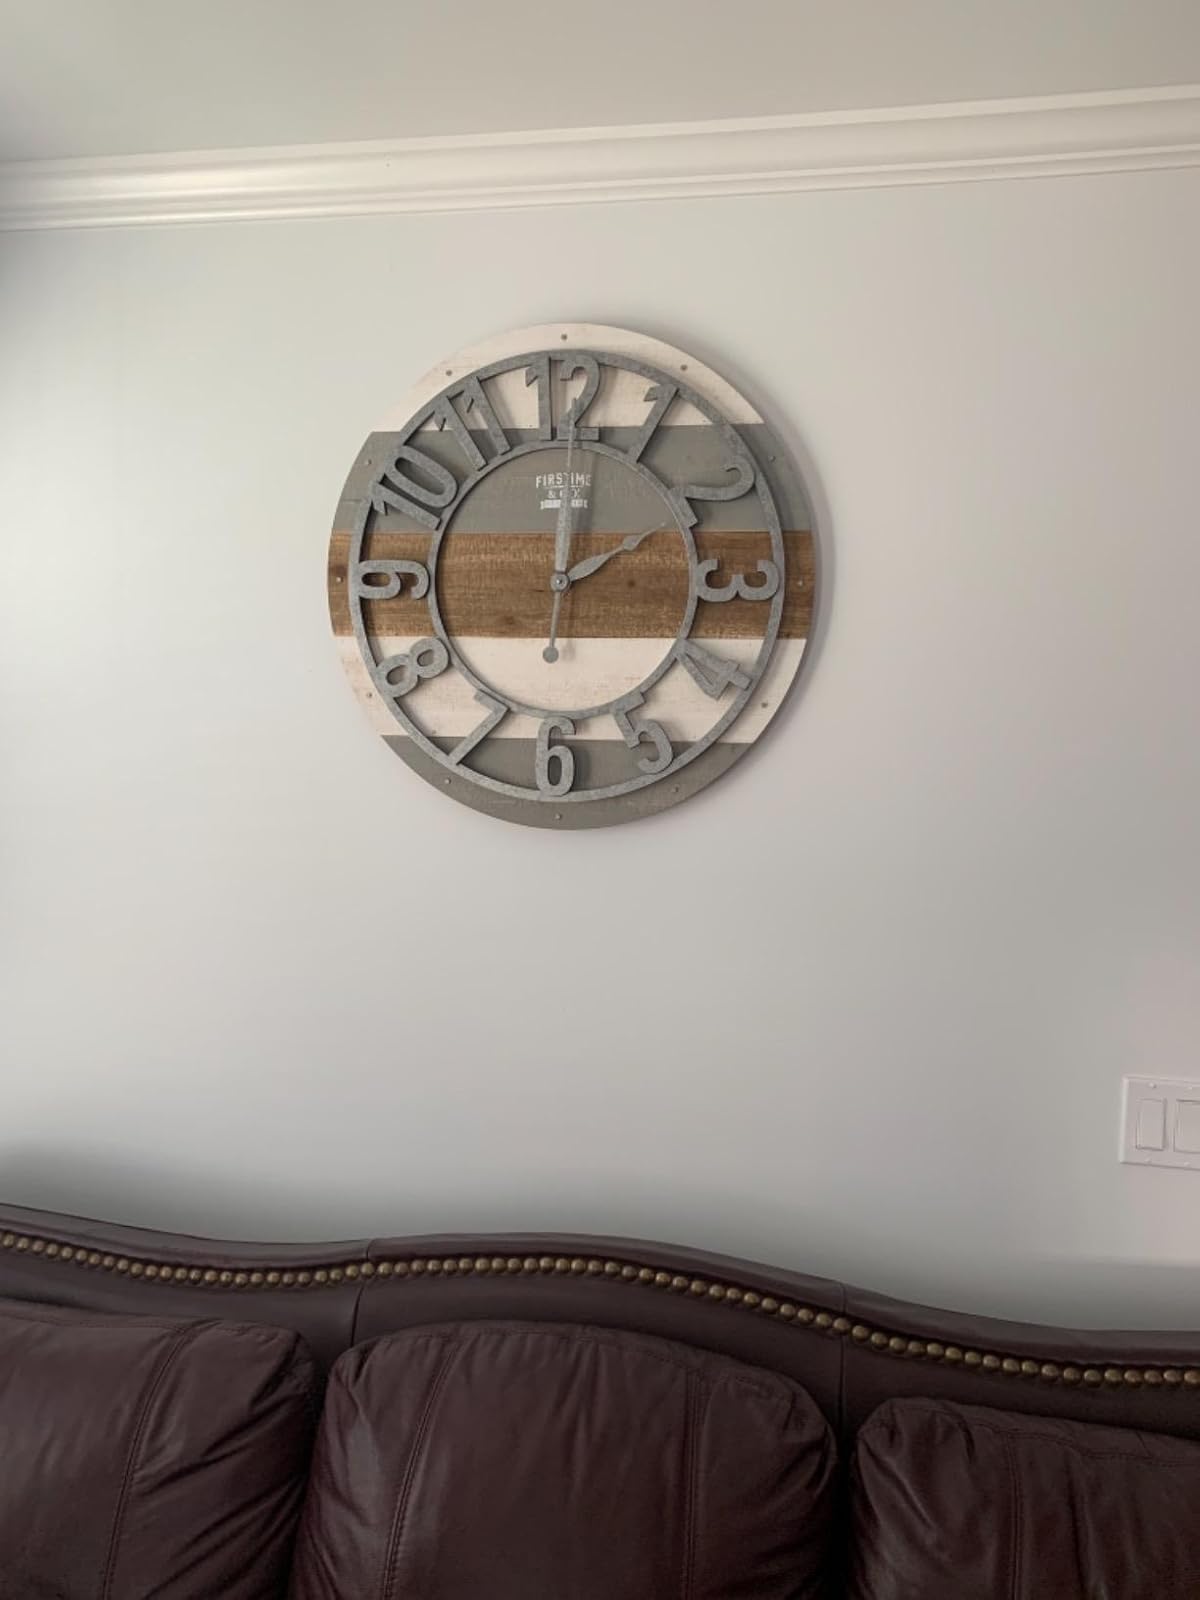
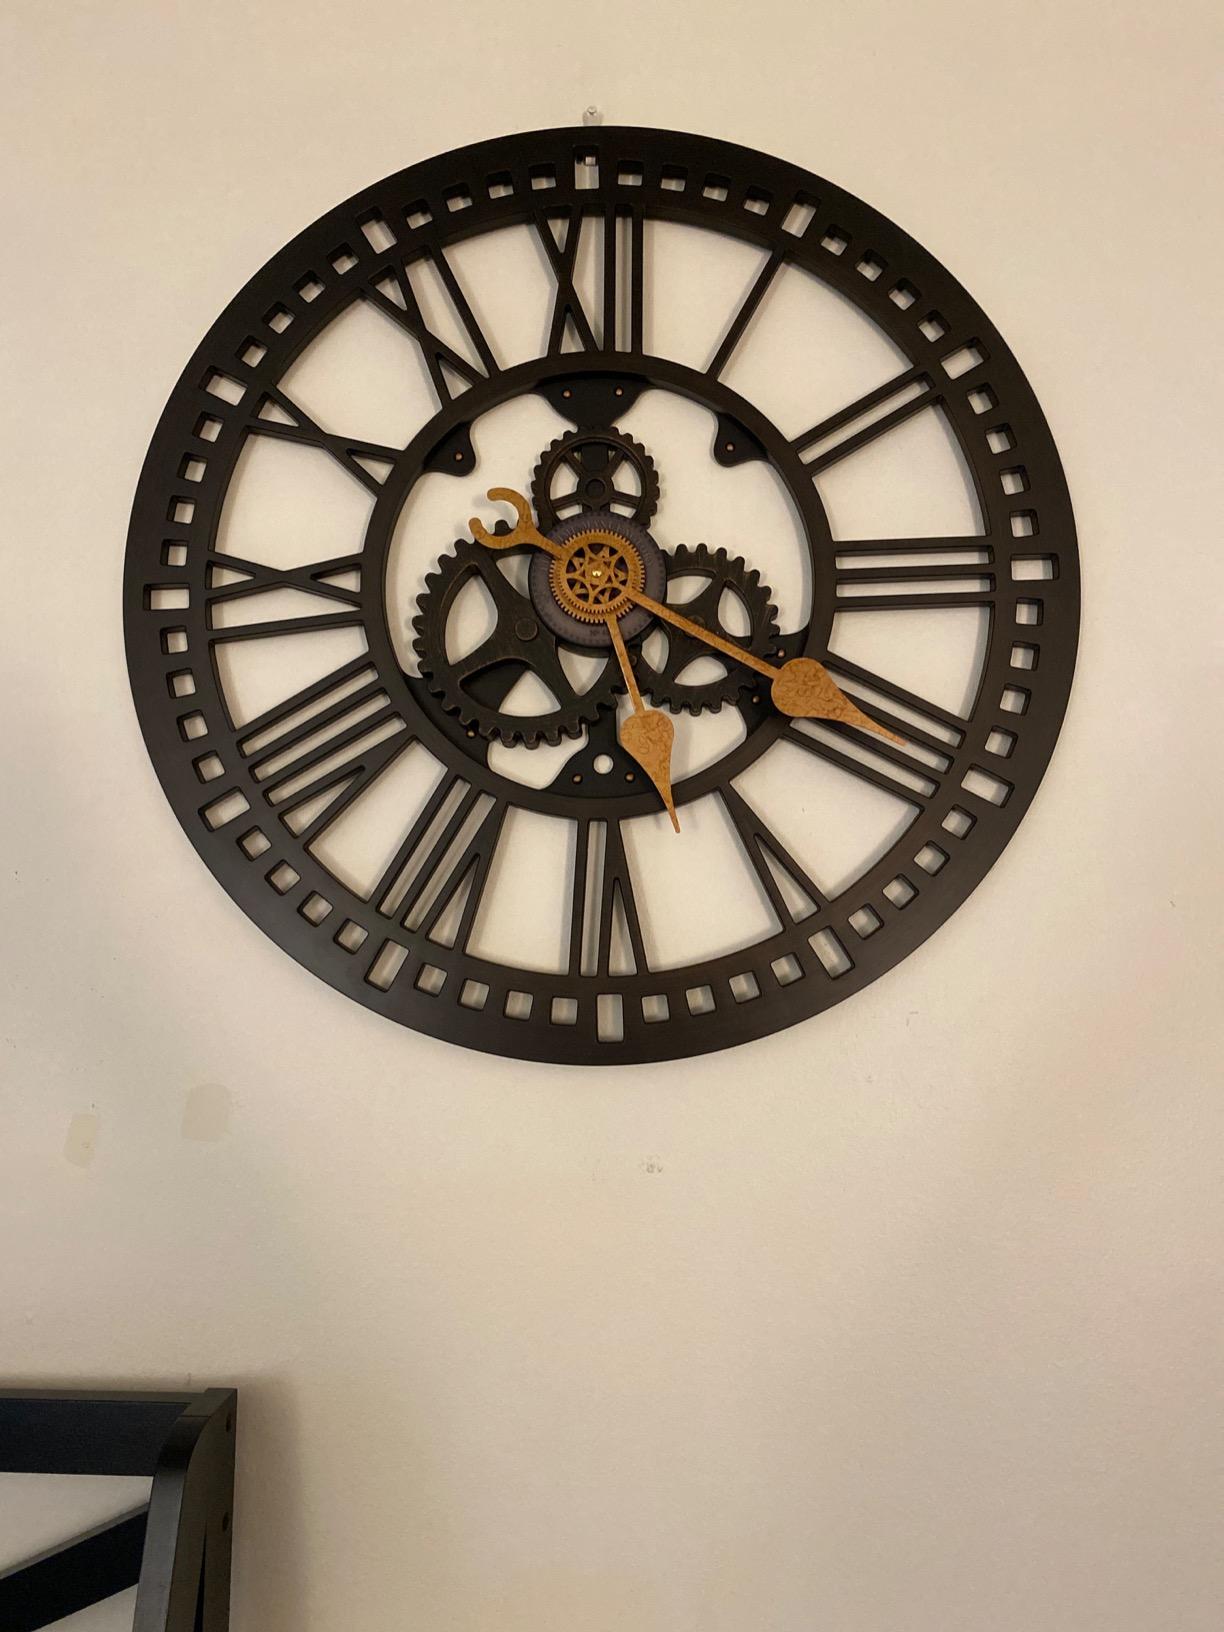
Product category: clock
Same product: no